Light fighter

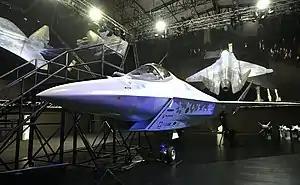
The Sukhoi Su-75 Checkmate is a Russian proposal for a 5th-generation, single-engine, stealthy combat aircraft.

In the 1980s the privately developed F-5G, later renamed the Northrop F-20 Tigershark, aimed to correct weaknesses in the aging F-5 while maintaining small size and low cost. Its empty weight was . Its General Electric F404 engine produced 60 percent more power than the F-5, and it had a higher climb rate and acceleration, better cockpit visibility, and more modern radar. Chuck Yeager, test pilot and the first man to break the sound barrier, referred to the F-20 as "the finest fighter" of the mid-1980s. Despite its high performance and cost effectiveness, the F-20 lost out for foreign sales against the similarly capable, more expensive F-16, which was being procured in large numbers by the US Air Force and was viewed as having greater support. The Tigershark was cancelled having made no sales.